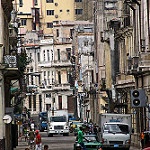
Label: street